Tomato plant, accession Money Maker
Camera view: bottom (45 deg); turntable rotation: 240 degrees
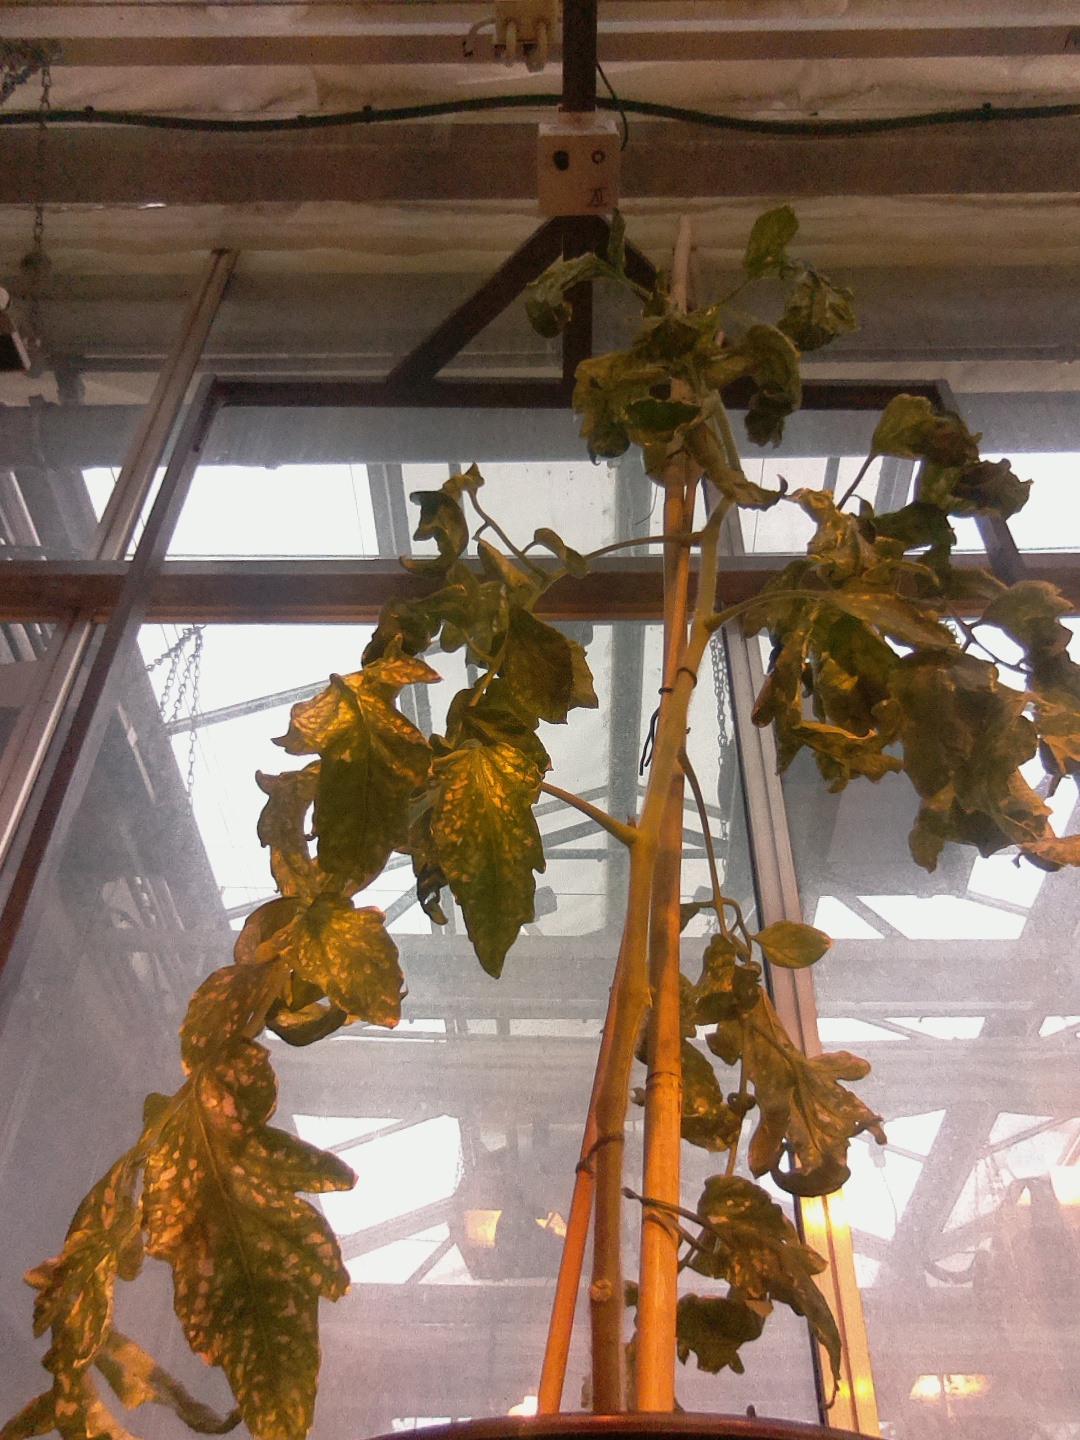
BBCH growth stage 79: 90% -100% of final fruit size